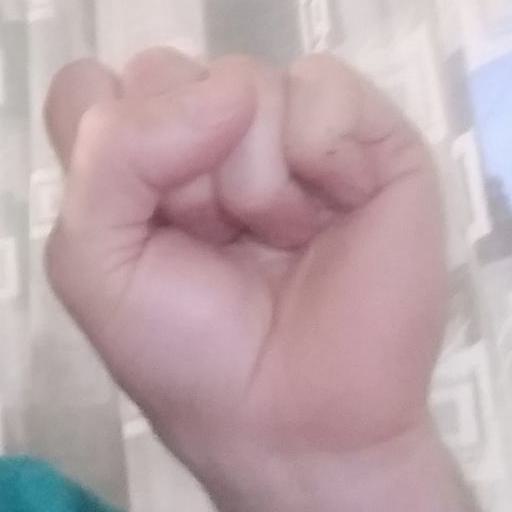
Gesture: fist